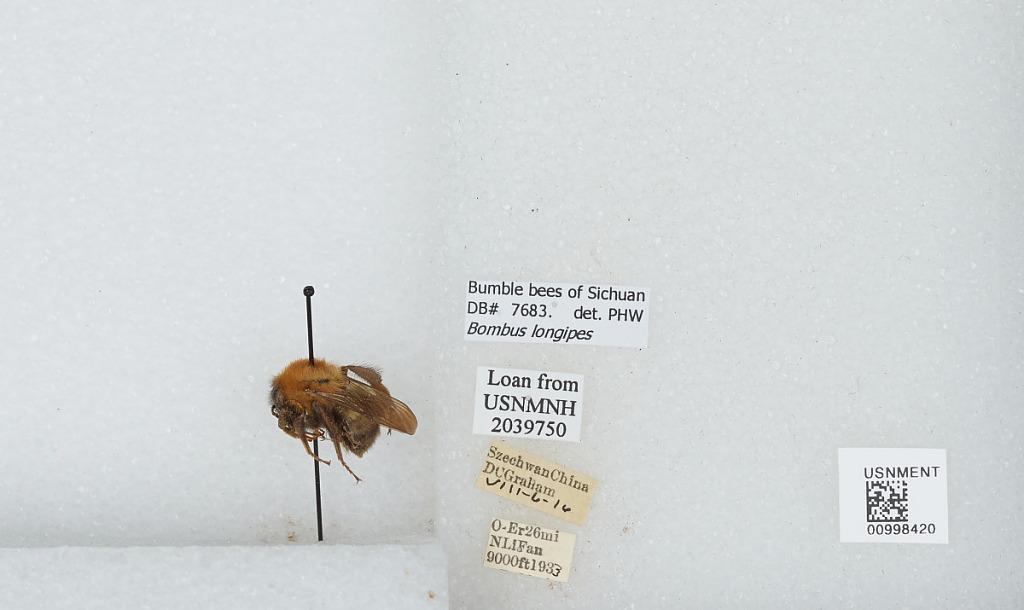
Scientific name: Bombus (Megabombus) longipes Friese
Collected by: D. Graham
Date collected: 1916-8-6
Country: China
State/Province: Sichuan
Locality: O-Er 26mi, NLi Fan
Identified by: W., P. H.